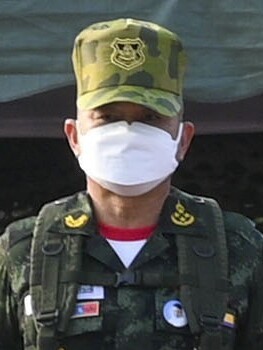
ณรงค์พันธ์ จิตต์แก้วแท้

| honorific-prefix = พลเอก
| honorific-suffix = มหาปรมาภรณ์ช้างเผือก|ม.ป.ช., มหาวชิรมงกุฎ|ม.ว.ม., เครื่องราชอิสริยาภรณ์จุลจอมเกล้า|ท.จ.
| name = ณรงค์พันธ์ จิตต์แก้วแท้
| image = Narongpan Jitkaewthae.jpg
| imagesize =200px
| order = วุฒิสภาไทย ชุดที่ 12|สมาชิกวุฒิสภา
| term_label = สมาชิกโดยตำแหน่ง
| term_start = 6​ ธันวาคม พ.ศ. 2563
| term_end = 11 กันยายน พ.ศ. 2566()
| predecessor = พลเอก อภิรัชต์ คงสมพงษ์
| successor = พลเอก เจริญชัย หินเธาว์
| order1 = สภานิติบัญญัติแห่งชาติ (ประเทศไทย) พ.ศ. 2557|สมาชิกสภานิติบัญญัติแห่งชาติ
| term_start1 = 11 ตุลาคม พ.ศ. 2559
| term_end1 = 21 พฤษภาคม พ.ศ. 2562()
| order2 = รายพระนามและชื่อผู้บัญชาการทหารบกไทย|ผู้บัญชาการทหารบก
| term_start2 = 1​ ตุลาคม พ.ศ. 2563
| term_end2 = 11 กันยายน พ.ศ. 2566()
| predecessor2 = พลเอก อภิรัชต์ คงสมพงษ์
| successor2 = พลเอก เจริญชัย หินเธาว์
| alma_mater = โรงเรียนเตรียมทหารโรงเรียนนายร้อยพระจุลจอมเกล้า
| rank = ไฟล์:RTA OF-9 (General).svg|15px พลเอก
| branch = หน่วยบัญชาการถวายความปลอดภัยรักษาพระองค์
ไฟล์: Royal Thai Army Flag.svg|25px กองทัพบกไทย
| nickname = บี้, เฑียร รายงานพิเศษ / โค้งสุดท้าย โผทหาร ‘บิ๊กอุ้ย-บิ๊กแอร์’ แม่ทัพเรือ-ทัพฟ้า กับ ‘สัญญาใจ’ ทัพไทย และ 10 เรื่องไม่ลับ ของ ‘บิ๊กบี้’ ทบ.1 คอแดง อึ้ง! ‘ทรงวิทย์’ เจอทางเบี่ยง
| serviceyears = พ.ศ. 2529 – ปัจจุบัน
| commands = กองทัพบกไทย
| battles = วิกฤตการณ์ติมอร์ตะวันออกความไม่สงบในชายแดนภาคใต้ของประเทศไทย "พล.ท.ณรงค์พันธ์" ว่าที่ ผบ.ทบ.ลูกผสม "วงเทวัญ-บูรพาพยัคฆ์" - Nation TV
| spouse = พิมพ์พิศา จิตต์แก้วแท้
พลเอก ณรงค์พันธ์ จิตต์แก้วแท้ หรือชื่อเกิดว่า มณเฑียร แก้วแท้ (เกิด 1 มกราคม พ.ศ. 2506) เป็นทหาร|นายทหาร และนักการเมืองชาวไทย เป็นอดีตรายพระนามและชื่อผู้บัญชาการทหารบกไทย|ผู้บัญชาการทหารบกคนที่ 42 เคยเป็นสภานิติบัญญัติแห่งชาติ (ประเทศไทย) พ.ศ. 2557|สมาชิกสภานิติบัญญัติแห่งชาติราชกิจจานุเบกษา, แต่งตั้งสมาชิกสภานิติบัญญัติแห่งชาติเพิ่มเติม, เล่มที่ 133, ตอนพิเศษ 230 ง, 11 ตุลาคม พ.ศ. 2559, หน้า 1-2 และยังดำรงตำแหน่งวุฒิสภาไทย ชุดที่ 12|สมาชิกวุฒิสภาชุดที่ 12 โดยตำแหน่ง
== ประวัติและการศึกษา ==
=== ชีวิตส่วนตัว ===
ณรงค์พันธ์ (ชื่อเดิม มณเฑียร แก้วแท้) เกิดเมื่อวันที่ 1 มกราคม พ.ศ. 2506 มีชื่อเล่นว่า "บี้" สมรสกับ พ.อ. หญิง พิมพ์พิศา จิตต์แก้วแท้ มีบุตร 1 คน
=== การศึกษา ===
ก่อนเข้ารับราชการ ศึกษาโรงเรียนอำนวยศิลป์ รุ่นที่ 53 ในปี พ.ศ. 2521 สำเร็จการศึกษาจากโรงเรียนเตรียมทหาร รุ่นที่ 22 ปริญญาตรีวิทยาศาตรบัณฑิต โรงเรียนนายร้อยพระจุลจอมเกล้า รุ่นที่ 33 ปริญญาโทศิลปศาสตรมหาบัณฑิต โรงเรียนเสนาธิการทหารบก (หลักสูตรหลักประจำ ชุดที่ 73) นอกจากนี้ยังสำเร็จการฝึกหลักสูตรส่งทางอากาศ รุ่นที่ 153, หลักสูตรจู่โจม รุ่นที่ 78, หลักสูตรชั้นนายร้อย เหล่าทหารราบ รุ่นที่ 78 และหลักสูตรชั้นนายพัน เหล่าทหารราบ รุ่นที่ 56 การศึกษาต่างประเทศ หลักศูตรชั้นนายร้อยทหารราบ และหลักสูตรนายทหารเครื่องยิงลูกระเบิด ณ ค่ายเบนนิ่ง รัฐจอร์เจีย สหรัฐ
== การรับราชการ ==
เขาเข้ารับราชการตำแหน่งที่สำคัญ ได้แก่
* ผู้บังคับกองพันทหารราบที่ 1 กรมทหารราบที่ 31 รักษาพระองค์
* ผู้บังคับกองพันทหารราบที่ 3 กรมทหารราบที่ 31 รักษาพระองค์
* ผู้บังคับการกรมทหารราบที่ 31 รักษาพระองค์
* ผู้บัญชาการกองพลที่ 1 รักษาพระองค์
* ผู้บัญชาการริ้วขบวนที่ 2 ริ้วขบวนในพระราชพิธีถวายพระเพลิงพระบรมศพพระบาทสมเด็จพระมหาภูมิพลอดุลยเดชมหาราชฯ
* รองกองทัพภาคที่ 1|แม่ทัพภาคที่ 1
* แม่ทัพภาคที่ 1
* ผู้ช่วยผู้บัญชาการทหารบก
* ผู้บัญชาการทหารบก
== การปฏิบัติราชการพิเศษ ==
# ปฏิบัติหน้าที่ในกองกำลังนานาชาติ Interfet และกองกำลังสหประชาชาติ องค์การบริหารช่วงเปลี่ยนผ่านแห่งสหประชาชาติในติมอร์ตะวันออก|UNTAET ภารกิจรักษาสันติภาพในติมอร์ตะวันออก
# ปฏิบัติหน้าที่ในพื้นที่จังหวัดชายแดนภาคใต้หลังเหตุการณ์ปล้นปืนที่ค่ายกรมหลวงนราธิวาสราชนครินทร์ จ.นราธิวาส เมื่อปี พ.ศ. 2547 โดยกองทัพภาคจะส่งกำลังพลลงไปสนับสนุนกองทัพภาคที่ 4 ในการจัดหน่วยเฉพาะกิจลงไปรักษาความสงบเรียบร้อย เช่นเดียวกับกองทัพภาคที่ 1 เมื่อครั้งดำรงตำแหน่ง ผู้บังคับกองพันทหารราบที่ 3 กรมทหารราบที่ 31 รักษาพระองค์
# ปฏิบัติหน้าที่ในจังหวัดยะลาระหว่างความไม่สงบในจังหวัดชายแดนภาคใต้ ณรงค์พันธ์ จิตต์แก้วแท้ : "ทหารคอแดง" ผู้จงรักภักดี ผงาดนั่งเก้าอี้ ผบ.ทบ. คนที่ 42
# นายทหารพิเศษประจำหน่วยทหารรักษาพระองค์ สังกัดกรมทหารราบที่ 1 มหาดเล็กราชวัลลภรักษาพระองค์
# ราชองค์รักษ์เวร
# นายทหหารพิเศษประจำกรมทหารมหาดเล็กราชวัลลภรักษาพระองค์ หน่วยบัญชาการถวายความปลอดภัยรักษาพระองค์
กระทั่งวันที่ 12 กันยายน พ.ศ. 2566 ได้มีพระบรมราชโองการโปรดเกล้าฯ ให้รับโอน พล.อ. ณรงค์พันธ์ ผู้บัญชาการทหารบก (อัตราพลเอกพิเศษ) มาสังกัดหน่วยบัญชาการถวายความปลอดภัยรักษาพระองค์ และให้ดำรงตำแหน่ง ผู้บัญชาการสำนักงานนายทหารปฏิบัติการพิเศษในพระองค์พระบาทสมเด็จพระเจ้าอยู่หัวฯ หน่วยบัญชาการถวายความปลอดภัยรักษาพระองค์ (อัตราพลเอกพิเศษ) พระบรมราชโองการ ประกาศ ให้รับโอนนายทหารสัญญาบัตรเป็นข้าราชการในพระองค์ฝ่ายทหาร โปรดเกล้าฯ รับโอน 'พล.อ.ณรงค์พันธ์' สังกัดหน่วยบัญชาการถวายความปลอดภัยรักษาพระองค์ไฟล์:ติมอร์ 039.jpg|thumb|240x240px|ภาพถ่ายณรงค์พันธ์ (ยืนขวามือ) ขณะกำลังปฏิบัติงานสร้างสันติภาพที่ประเทศติมอร์-เลสเต
== ความเห็นทางการเมือง ==
ณรงค์พันธ์ให้สัมภาษณ์สื่อมวลชน เป็นครั้งแรกภายหลังเข้ารับตำแหน่ง โดยอ้างว่ากองทัพไม่มีความคิดรัฐประหาร และให้การประท้วงในประเทศไทย พ.ศ. 2563|ผู้ประท้วง "ปฏิรูปตัวเองก่อน" ในเดือนพฤศจิกายน 2563 เขาให้สัมภาษณ์ว่าจะไม่ปกป้องคนผิดกรณีพลทหารพิชวัฒน์ผูกคอตายในค่ายทหาร เขาทวงถามความรับผิดชอบจากผู้ประท้วงที่ไปชุมนุมที่ "พื้นที่ศักดิ์สิทธิ์" ของกรุงเทพมหานคร เขามีท่าทีตอบรับคำขอของนายทหารเกษียณนายหนึ่งที่ให้ช่วยดูแล ประยุทธ์ จันทร์โอชา|พล.อ. ประยุทธ์ จันทร์โอชา
ในปี 2565 จากกรณีโฆษณาของลาซาดาที่มีคนนั่งวีลแชร์นั้น ทำให้เขาสั่งห้ามพาหนะของลาซาดาเข้าค่ายทหารทั่วประเทศ และห้ามหน่วยงานของกองทัพบกสั่งซื้อของจากบริษัทดังกล่าว เขากล่าวหาว่าโฆษณาดังกล่าวล้อเลียนผู้พิการ และอาจกระทบถึงสถาบันพระมหากษัตริย์ คนไทยควรเคารพสิทธิเสรีภาพของผู้พิการตามหลักเรื่องสิทธิมนุษยชนซึ่งเป็นกฎหมายสากล และกล่าวอีกว่า "เบี่ยงเบนทางร่างกาย หรือเบี่ยงเบนทางอะไรได้ แต่อย่าเบี่ยงเบนทางจิตใจ พยายามทำจิตใจให้สูงเข้าไว้"
ปีต่อมาไม่กี่วันก่อนการเลือกตั้งสมาชิกสภาผู้แทนราษฎรไทยเป็นการทั่วไป พ.ศ. 2566|การเลือกตั้งใหญ่ เขากล่าวว่าจะไม่มีการปฏิวัติหรือรัฐประหารอีก และขอความร่วมมือสื่อมวลชนไม่ถามเรื่องนี้กับกองทัพ
== เครื่องราชอิสริยาภรณ์ ==
พลเอก ณรงค์พันธ์ จิตต์แก้วแท้ ได้รับพระราชทานเครื่องราชอิสริยาภรณ์ทั้งไทยและต่างประเทศ ดังนี้
=== เครื่องราชอิสริยาภรณ์ไทย ===
ราชกิจจานุเบกษา, พระบรมราชโองการ ประกาศ เรื่อง พระราชทานเครื่องราชอิสริยาภรณ์อันเป็นที่เชิดชูยิ่งช้างเผือกและเครื่องราชอิสริยาภรณ์อันมีเกียรติยศยิ่งมงกุฎไทย ประจำปี ๒๕๖๕, เล่ม ๑๔๐ ตอนพิเศษ ๑ ข หน้า ๓๘, ๒๐ พฤศจิกายน ๒๕๖๖
ราชกิจจานุเบกษา, ประกาศสำนักนายกรัฐมนตรี เรื่อง พระราชทานเครื่องราชอิสริยาภรณ์อันเป็นที่เชิดชูยิ่งช้างเผือกและเครื่องราชอิสริยาภรณ์อันมีเกียรติยศยิ่งมงกุฎไทย ประจำปี ๒๕๖๓, เล่ม ๑๓๘ ตอนพิเศษ ๑ ข หน้า ๘๐, ๒๒ มกราคม ๒๕๖๔
ราชกิจจานุเบกษา, พระบรมราชโองการ ประกาศ เรื่อง พระราชทานเครื่องราชอิสริยาภรณ์จุลจอมเกล้า, เล่ม ๑๔๑ ตอนที่ ๓๔ ข หน้า ๔, ๒๒ มิถุนายน ๒๕๖๗
ราชกิจจานุเบกษา, ประกาศสำนักนายกรัฐมนตรี เรื่อง พระราชทานเหรียญพิทักษ์เสรีชน, เล่ม ๑๒๐ ตอนที่ ๑๒ ข หน้า ๑๙, ๒๕ กรกฎาคม ๒๕๔๖
ราชกิจจานุเบกษา, ประกาศสำนักนายกรัฐมนตรี เรื่อง พระราชทานเหรียญจักรมาลาและเหรียญจักรพรรดิมาลา, เล่ม ๑๑๕ ตอนที่ ๒ ข หน้า ๒๖, ๑๘ มกราคม ๒๕๔๑
=== เครื่องราชอิสริยาภรณ์ต่างประเทศ ===
* :
** พ.ศ. 2543 – ไฟล์:UNAMET Medal bar.gif|80px เหรียญคณะผู้แทนสหประชาชาติในติมอร์ตะวันออกราชกิจจานุเบกษา, ประกาศสำนักนายกรัฐมนตรี เรื่อง พระราชทานพระบรมราชานุญาตให้ประดับเหรียญตราต่างประเทศ, เล่ม ๑๑๘ ตอนที่ ๑ ข หน้า ๗, ๒๖ มกราคม ๒๕๔๔
* :
** พ.ศ. 2565 – ไฟล์:KHM Royal Order of Sahametrei - Grand Cross.svg|80x80px เครื่องอิสริยยศลำดับสหไมตรี ชั้นมหาเสรีวัฒน์ ผบ.ทบ.เยือนกัมพูชาอย่างเป็นทางการ ของผู้บัญชาการทหารบก ใน 3-4 ก.พ.65. Army Spoke Team 4 กุมภาพันธ์ 2565
* :
** พ.ศ. 2566 – ไฟล์:Pingat Jasa Gemilang (Tentera) ribbon.svg|80x80px เหรียญปิงกัต จาซา เกมิลัง (เท็นเทรา) ผบ.ทบ.เยือนสิงคโปร์ รับมอบเหรียญอิสริยาภรณ์เชิดชูเกียรติทางทหาร สานสัมพันธ์สองกองทัพ ร่วมมือฝึกศึกษา พัฒนากำลังพล. Army Spoke Team 10 กุมภาพันธ์ 2566
* :
** พ.ศ. 2566 – ไฟล์:US Legion of Merit Commander ribbon.png|80px ลีเจียนออฟเมอริต ชั้นผู้บังคับบัญชา General Narongpan, Chief of Army, Royal Thai Army visits the Pentagon. Defense Visual Information Distribution Service. 22 พฤษภาคม 2566
== อ้างอิง ==
หมวดหมู่:ทหารบกชาวไทย
หมวดหมู่:ผู้บัญชาการทหารบกของกองทัพไทย
หมวดหมู่:บุคคลจากโรงเรียนนายร้อยพระจุลจอมเกล้า
หมวดหมู่:บุคคลจากโรงเรียนเตรียมทหาร
หมวดหมู่:นายพลชาวไทย
หมวดหมู่:ผู้ได้รับเครื่องราชอิสริยาภรณ์ ป.ช.
หมวดหมู่:แม่ทัพภาคที่ 1